Gavin Skelton

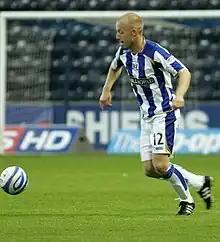
Skelton playing for Kilmarnock, 2009

Gavin Richard Skelton (born 27 March 1981) is an English football coach, manager, and former professional footballer who is currently a first-team coach at Carlisle United. As a player, he was primarily deployed as a defensive midfielder.